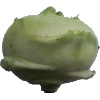
Label: kohlrabi